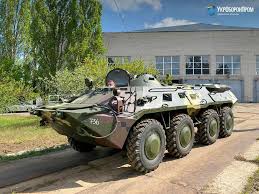
Label: BTR-60